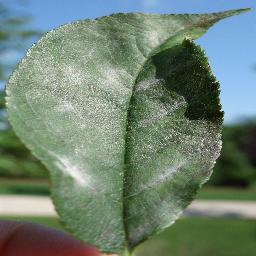
Label: Cherry___Powdery_mildew